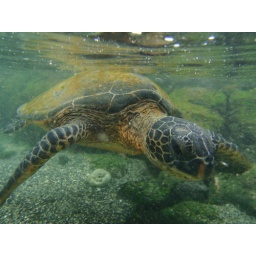
green turtle in shallow waters